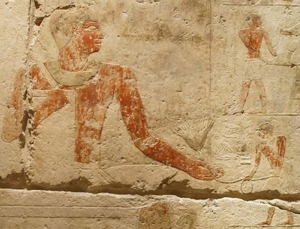
Représentation de Seshmnefer III, mur Ouest salle des offrandes, conservé au musée univ. de Tübingen.
Le mastaba de Seshemnefer III, inventorié G 5170 — également appelé mastaba de Tübingen —, est un tombeau de la civilisation égyptienne antique situé sur le plateau de Gizeh, dans la nécropole établie à l'ouest de la Grande pyramide.